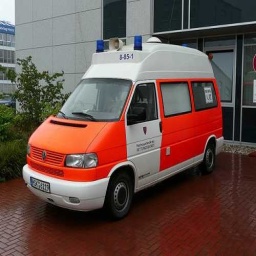
Label: ambulance